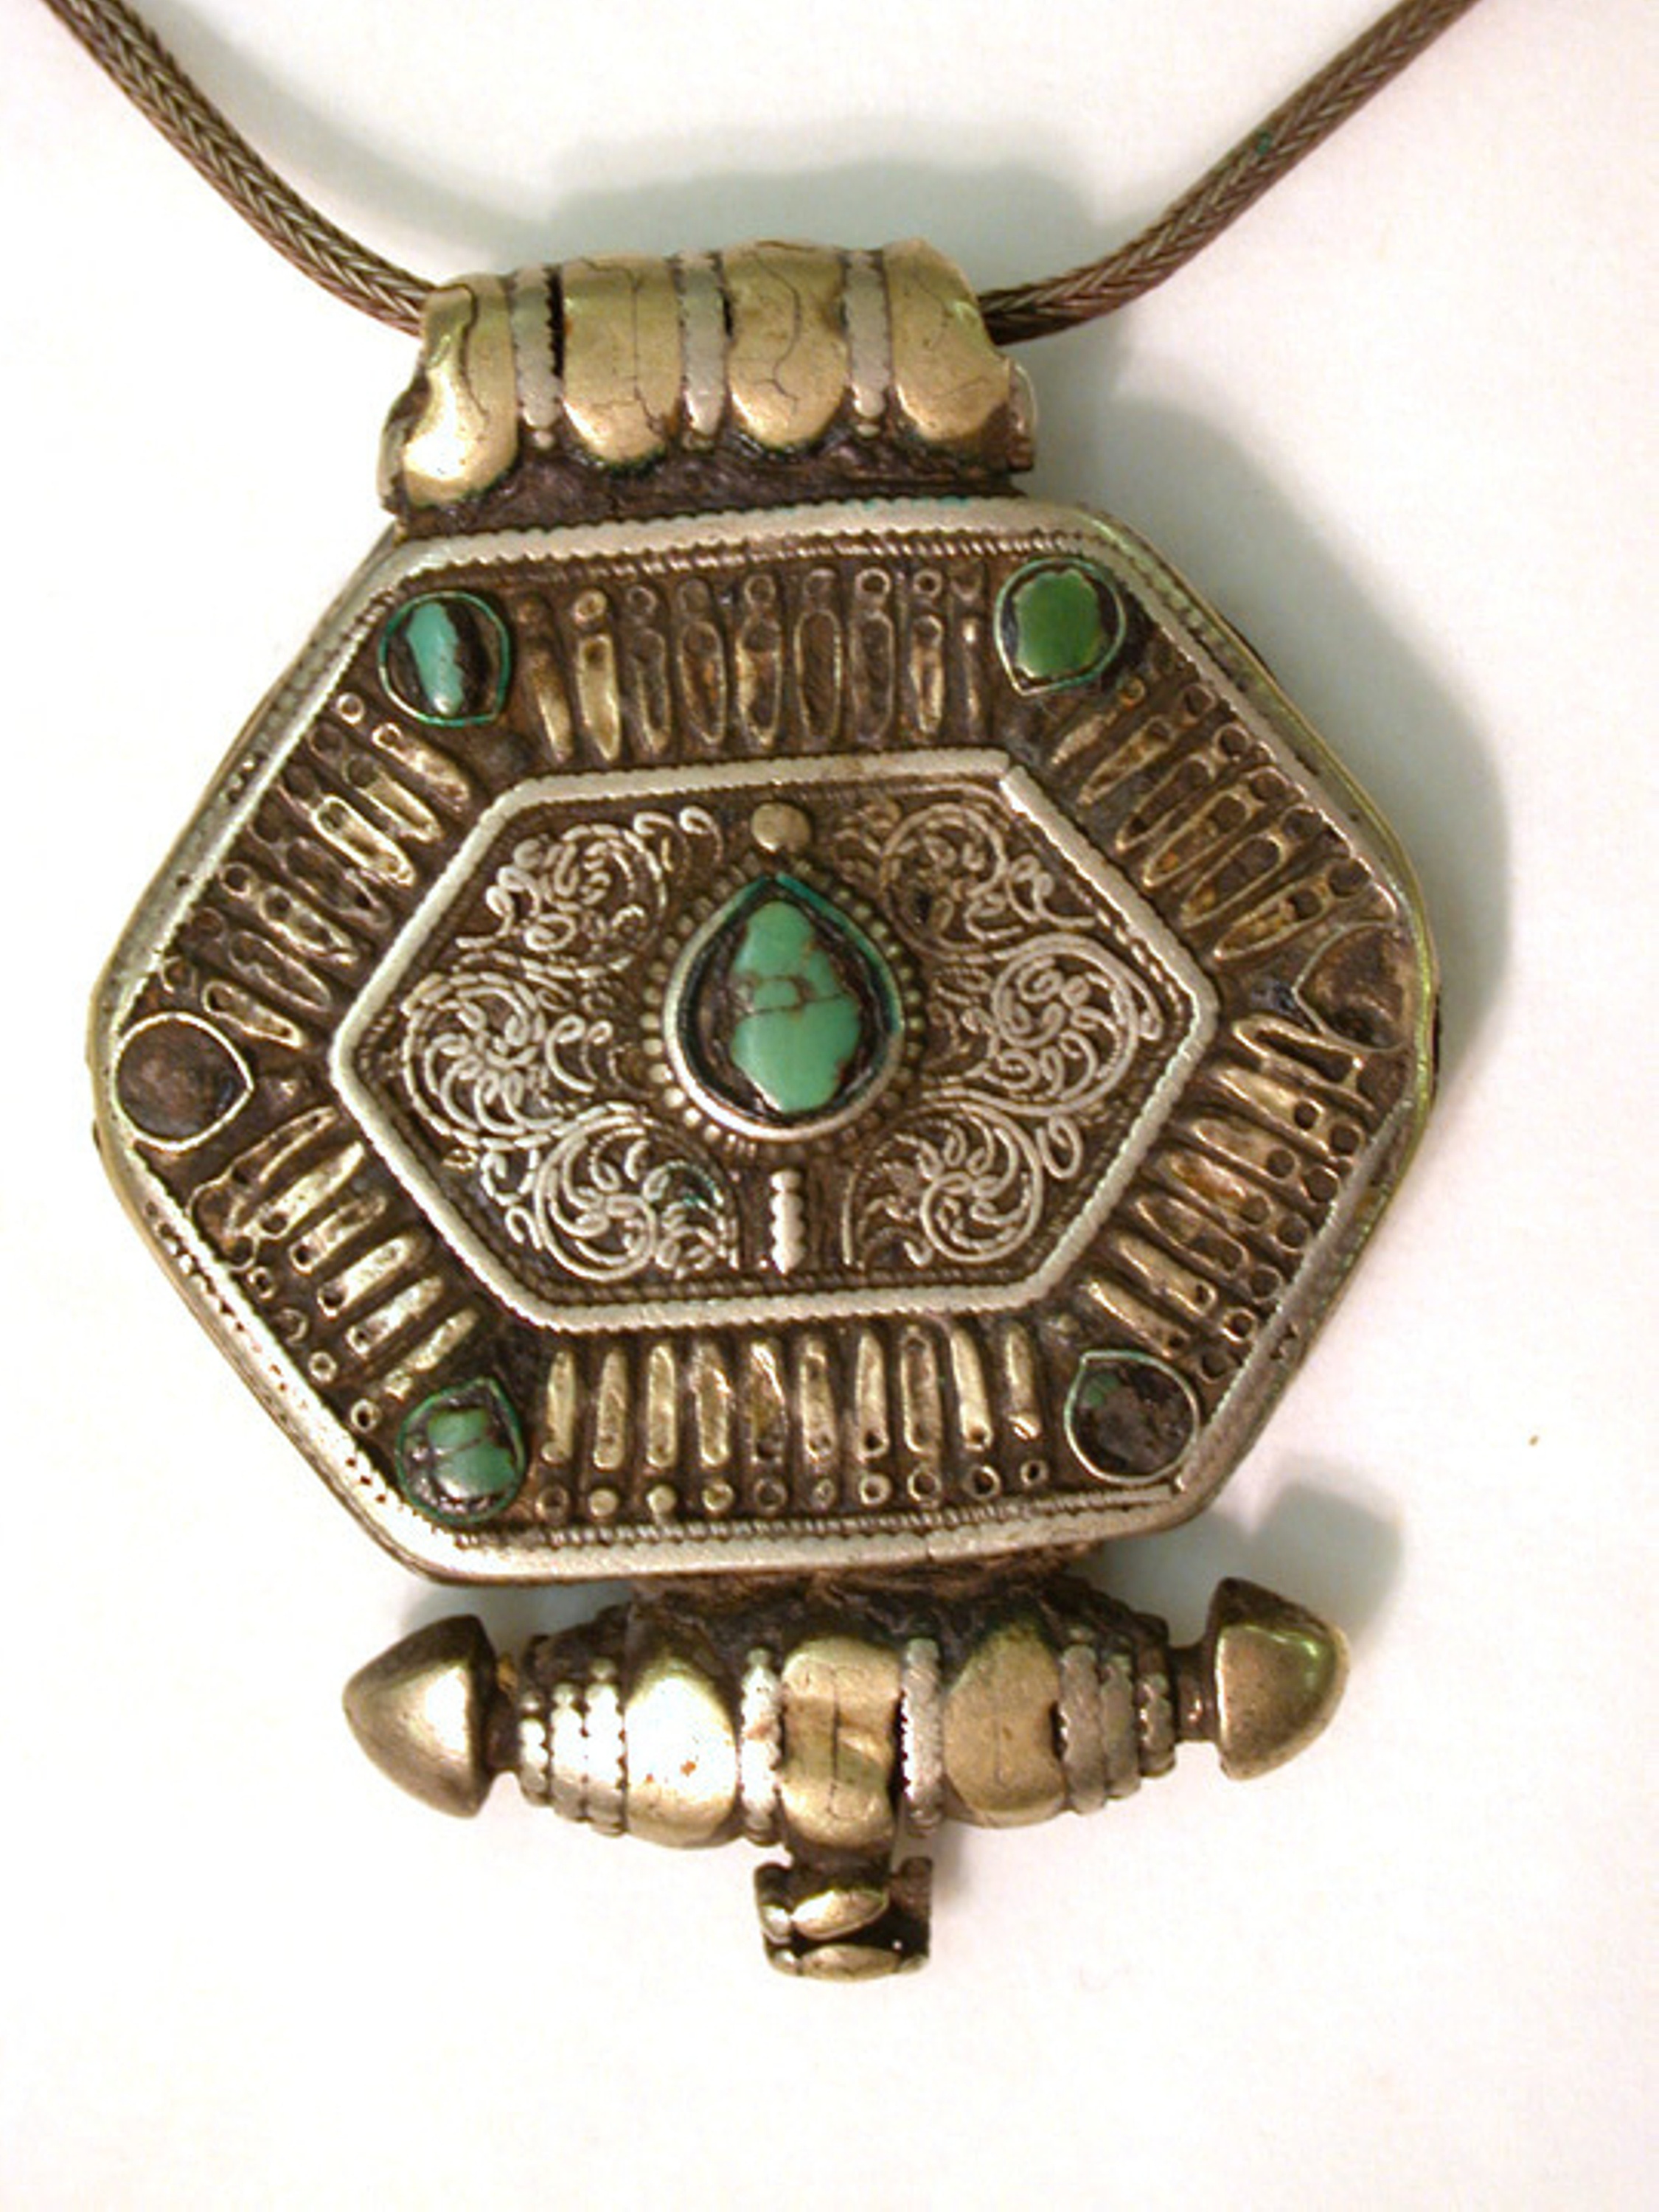
jewellery, fashion accessory, pendant, turquoise, emerald, necklace, gemstone, metal, brass, jade, locket